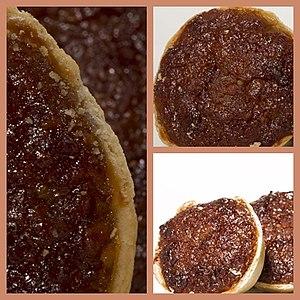
Ferreirenses (pâtisseries aux amandes et courge), typique Ferreira Alentejo Español: Ferreirenses (tortas de almendra y chile), típicos de Ferreira do Alentejo